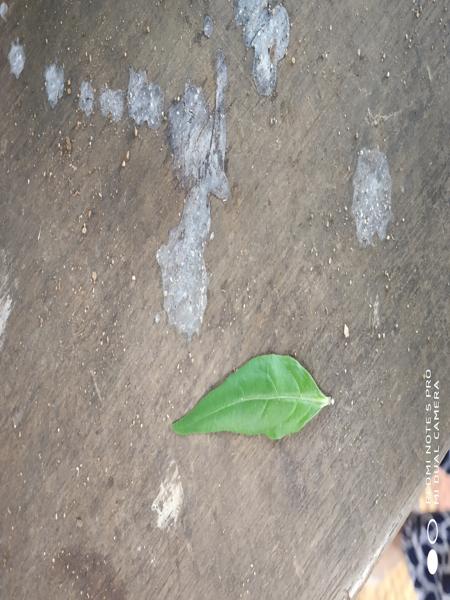
Plant: Nelavembu